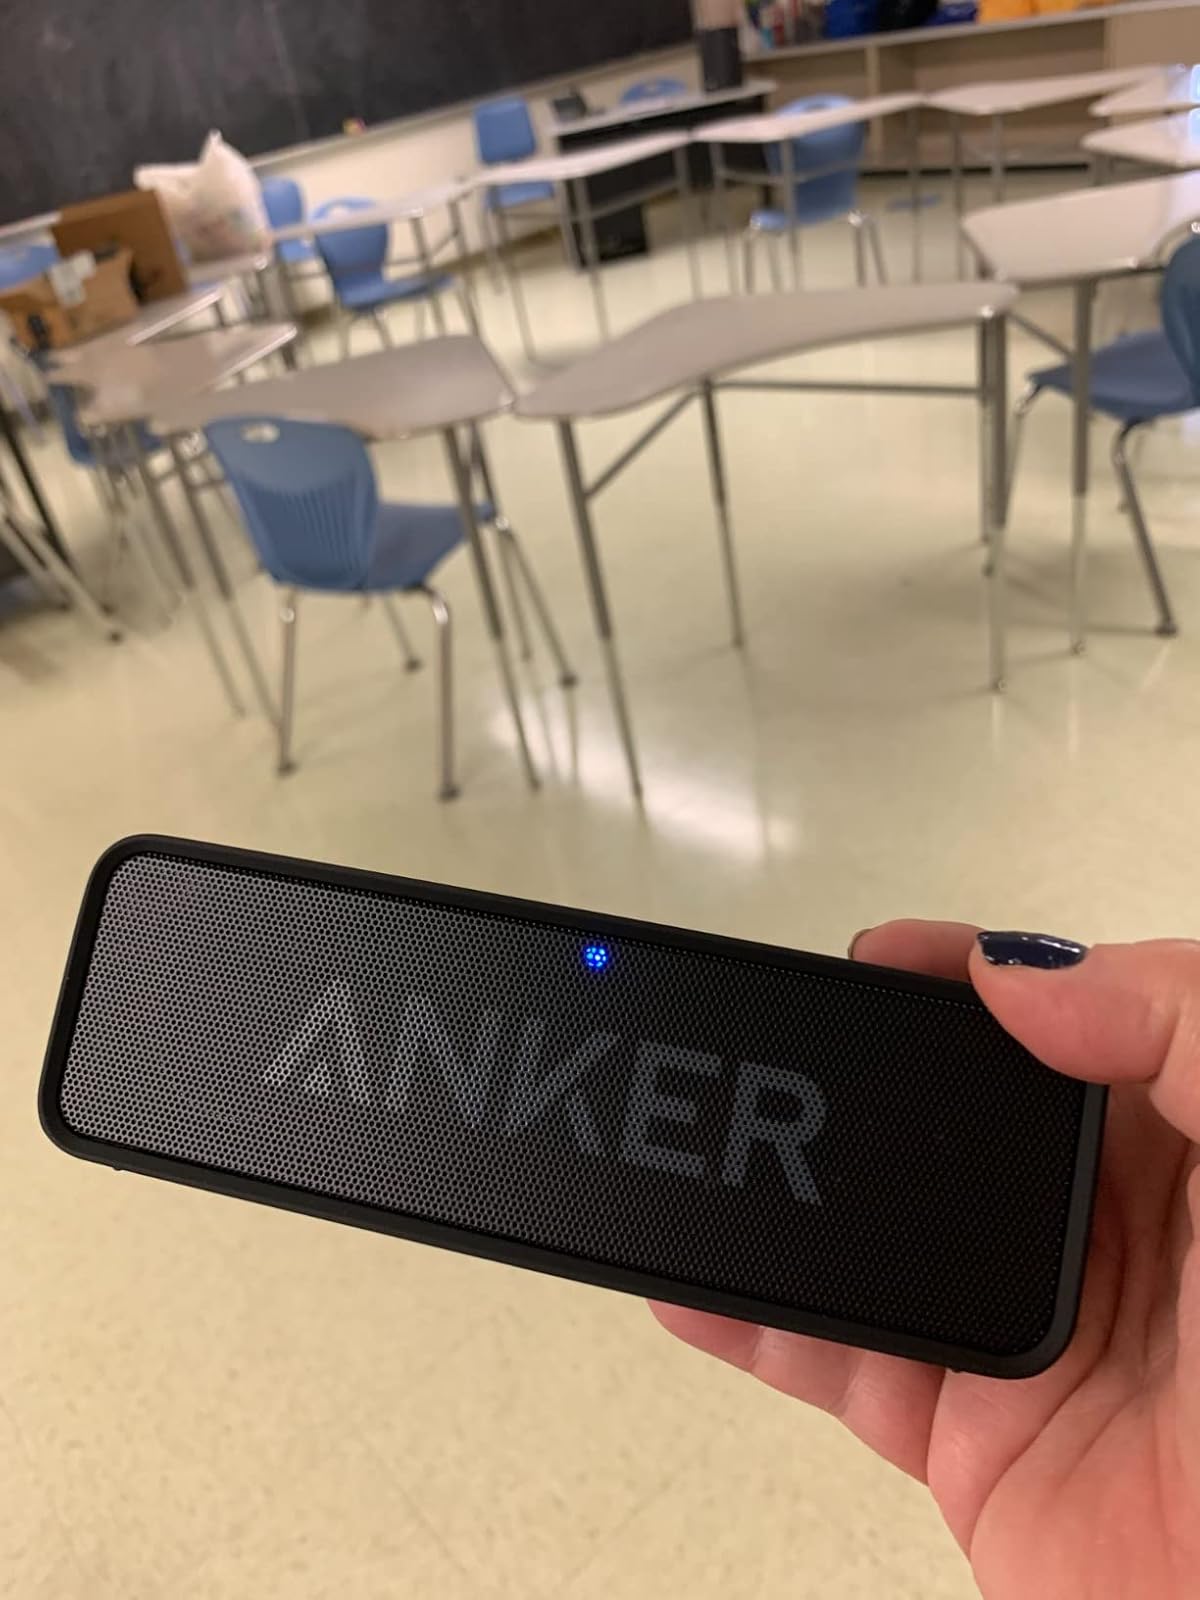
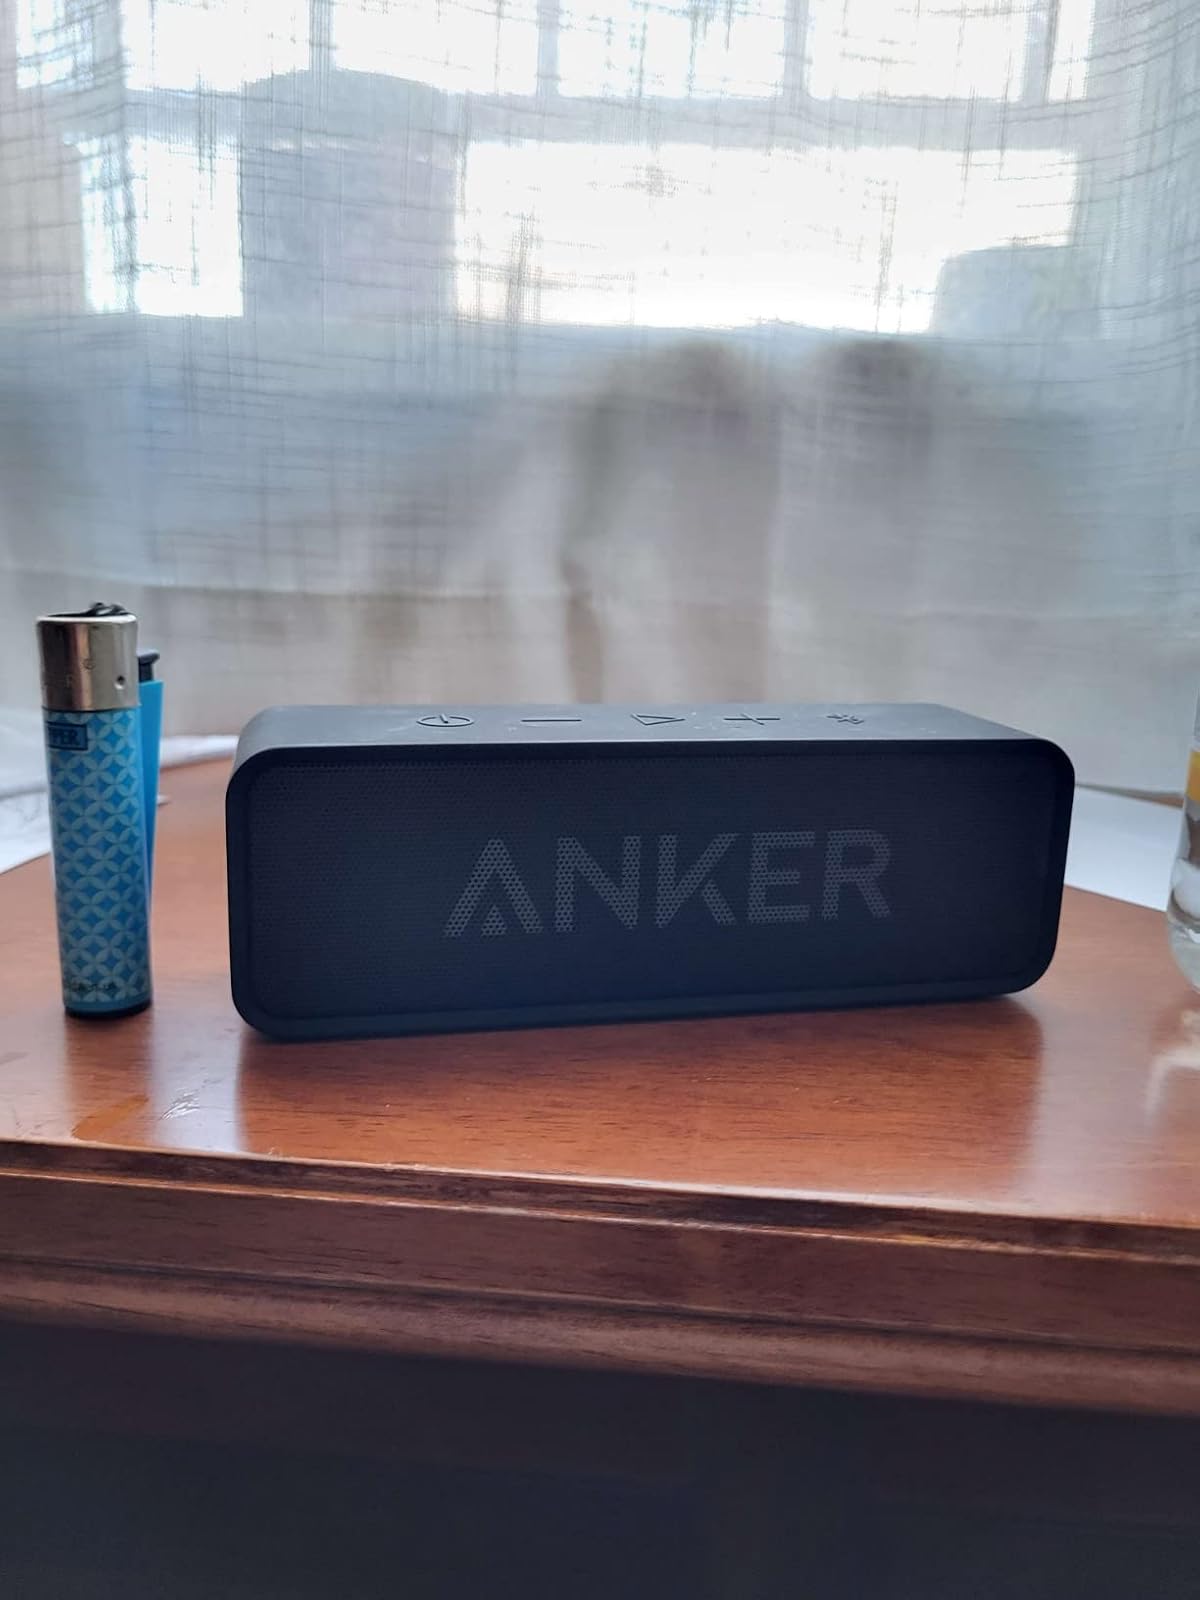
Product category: speaker
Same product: yes